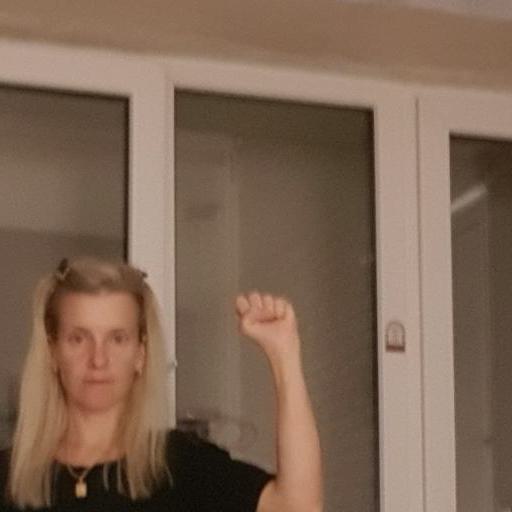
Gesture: fist